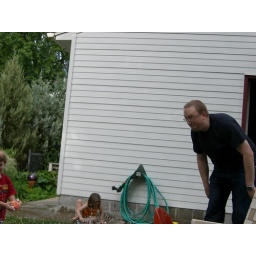
Kurt throwing ball in water check out that face